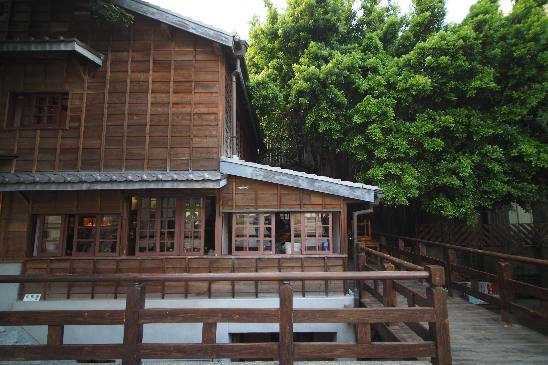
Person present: No